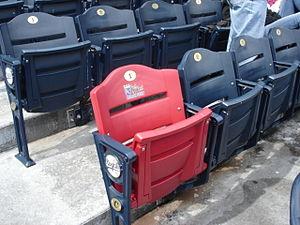
Le Kauffman Stadium est un stade de baseball situé près du Arrowhead Stadium dans le Truman Sports Complex à Kansas City, au Missouri.